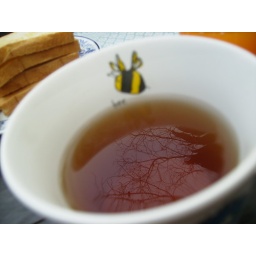
Pai sky in a tea cup